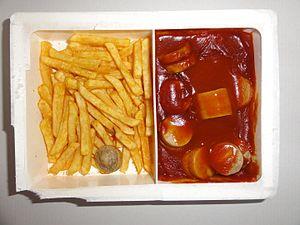
En Amérique du Nord, un TV dinner est un repas préemballé, congelé ou réfrigéré dans un emballage individuel. Il nécessite très peu de préparation et contient tous les éléments d'un repas d'un seul service.
Un plateau-repas est un ustensile de vaisselle, un récipient rassemblant les différents éléments d'un repas sur un plan rigide et aisément transportable et manipulable par l'usager comme par le personnel s'il s'agit d'une restauration collective.